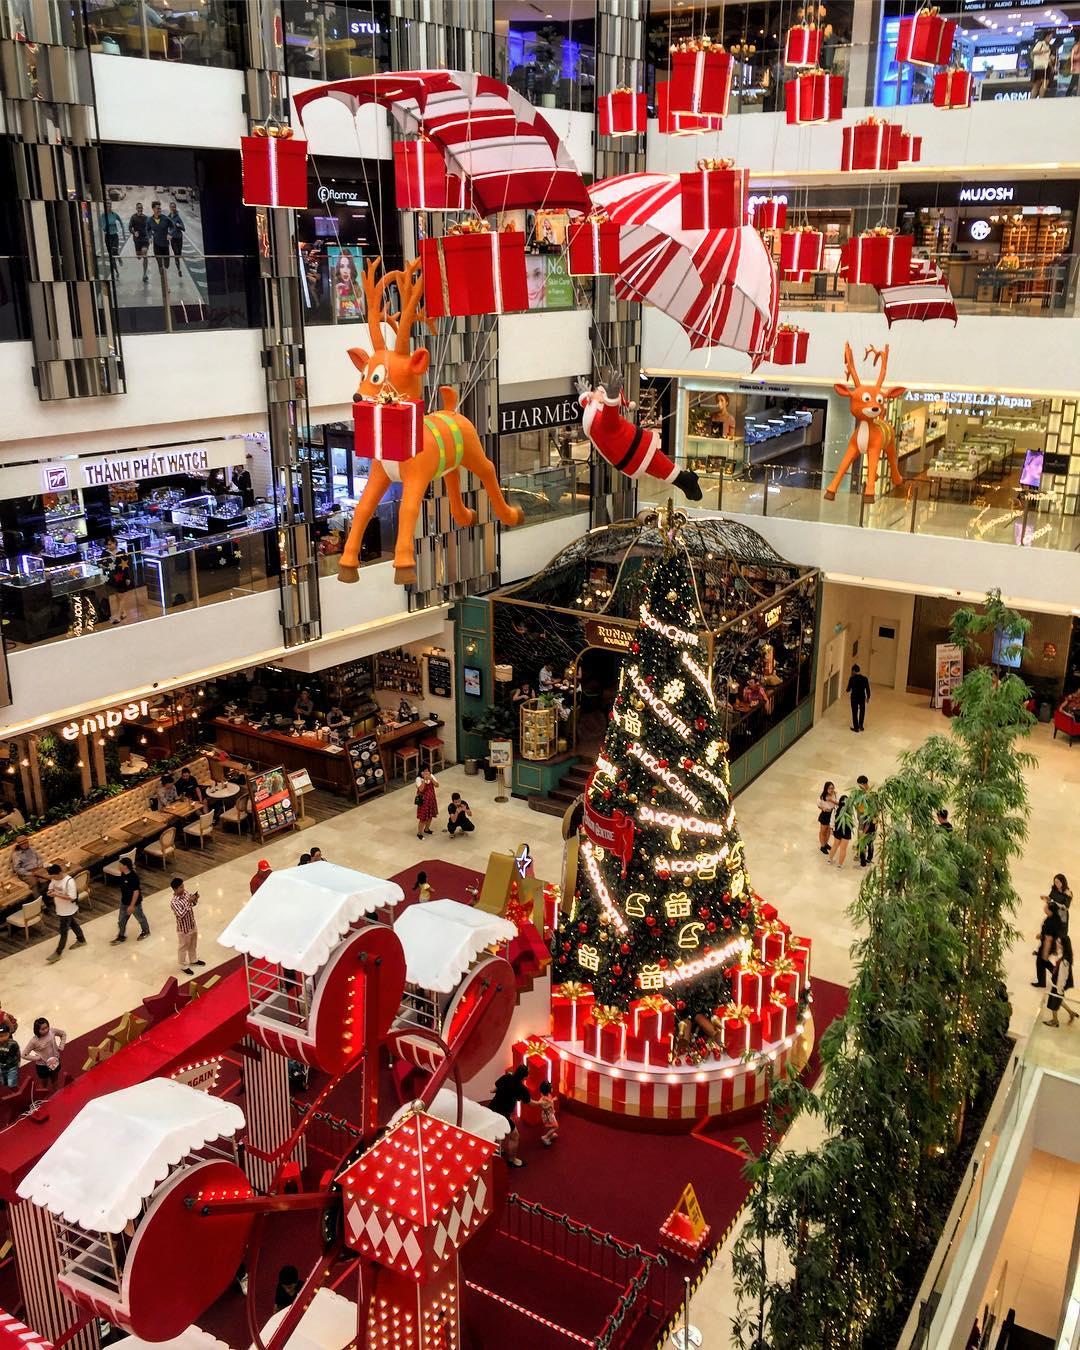
có một con tuần lộc và những hộp quà đang được treo lơ lửng trong trung tâm thương mại